James Ellsworth (wrestler)

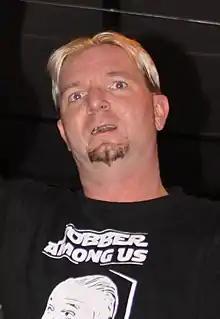
Ellsworth in 2018

James Ellsworth Morris (born December 11, 1984), is an American professional wrestler, better known by the ring name James Ellsworth. He is best known for his tenure with WWE.